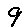
Label: 9